Audubon/Downriver, Spokane

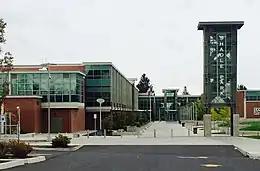
Shadle Park High School

Shadle Park is the largest in the neighborhood at 40 acres and the most developed. Shadle Park is home to baseball, softball, basketball, tennis and track sporting facilities. It has a branch of the Spokane Public Library, a theater stage, gazebo shelters, picnic areas, treed lawns, and an aquatic center with a lap pool and water slides. It is also the site of the neighborhood's iconic mid-century green and gold water tower. The 27.6 acre Audubon Park, a community park, has baseball and softball fields, a playground, basketball court, wading pool, picnic area and treed lawns. The 2.3 acre Webster Park, taking up one full city block, is a neighborhood park with a softball field, playground, and treed lawn. Downriver Park is mostly undeveloped conservation land covering 95.3 acres along the Spokane River in the southwest of the neighborhood, with an 18 hole disc golf course. Drumheller Springs is undeveloped conservation land that covers 12 acres. Surrounded by the Downriver Park conservation area is the public, 18 hole Downriver Golf Course.